Silverstone Circuit

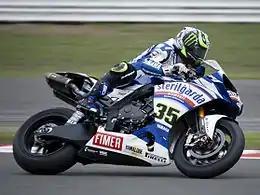
Cal Crutchlow on his way to a double win, in the 2010 World Superbike event

Mark Webber (Red Bull) won the 2010 British Grand Prix, just over a second ahead of McLaren's Hamilton. Nico Rosberg claimed third place for Mercedes.